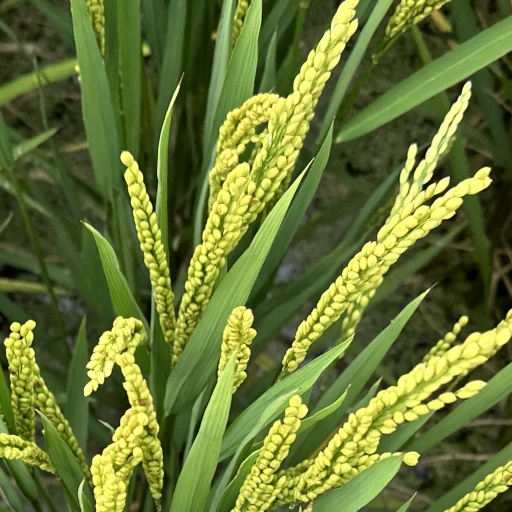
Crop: rice